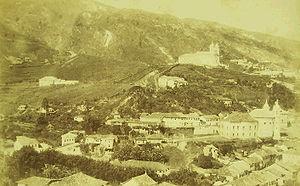
Ouro Preto est une ville de l'État fédéré du Minas Gerais au Brésil, située dans le sud-est du pays.